Ivan Djeparoski

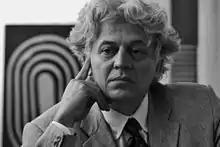
Ivan (Ivica) Djeparoski

Ivan (Ivica) Djeparoski(born 1958 in Skopje, Republic of Macedonia) is a philosopher, cultural theorist, poet and translator. He graduated from the Faculty of Philosophy in Skopje where he received his M.A. and Ph.D. He is an author of fourteen books in the field of aesthetics and cultural theory, five poetry books and also of two poetry anthologies, for which he was awarded the "Mlad Borec Prize" (1984), "Dimitar Mitrev Prize" (1993) and “Paradigm Prize” (2009). He works at the Faculty of Philosophy in Skopje as a professor of "Aesthetics", "History of Aesthetics" and "Cultural Theories". He is/was Head of the Institute of Philosophy (2004-2009; 2013-), Head of postgraduate studies of the Institute of philosophy (2010-2013) and secretary of Macedonian P.E.N. Centre. (1999-2001; 2009-2014). He also translates (William Blake, Joseph Brodsky, James Joyce, David Hume, Edmund Burke). He was granted the "Grigor Prlicev Award" (1993) for a poetic rendition as well as the „Miladinov Brothers” award (2017) for the best poetry book "The Light of Mount Athos", written in Macedonian. His poetry and some of his essays are translated into several languages.